Museum of Biblical Art (Dallas)

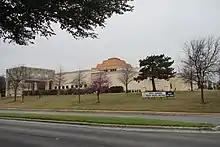
Museum of Biblical Art

The Museum of Biblical Art (MBA) in Dallas, Texas, USA, exhibits art with a Biblical theme.